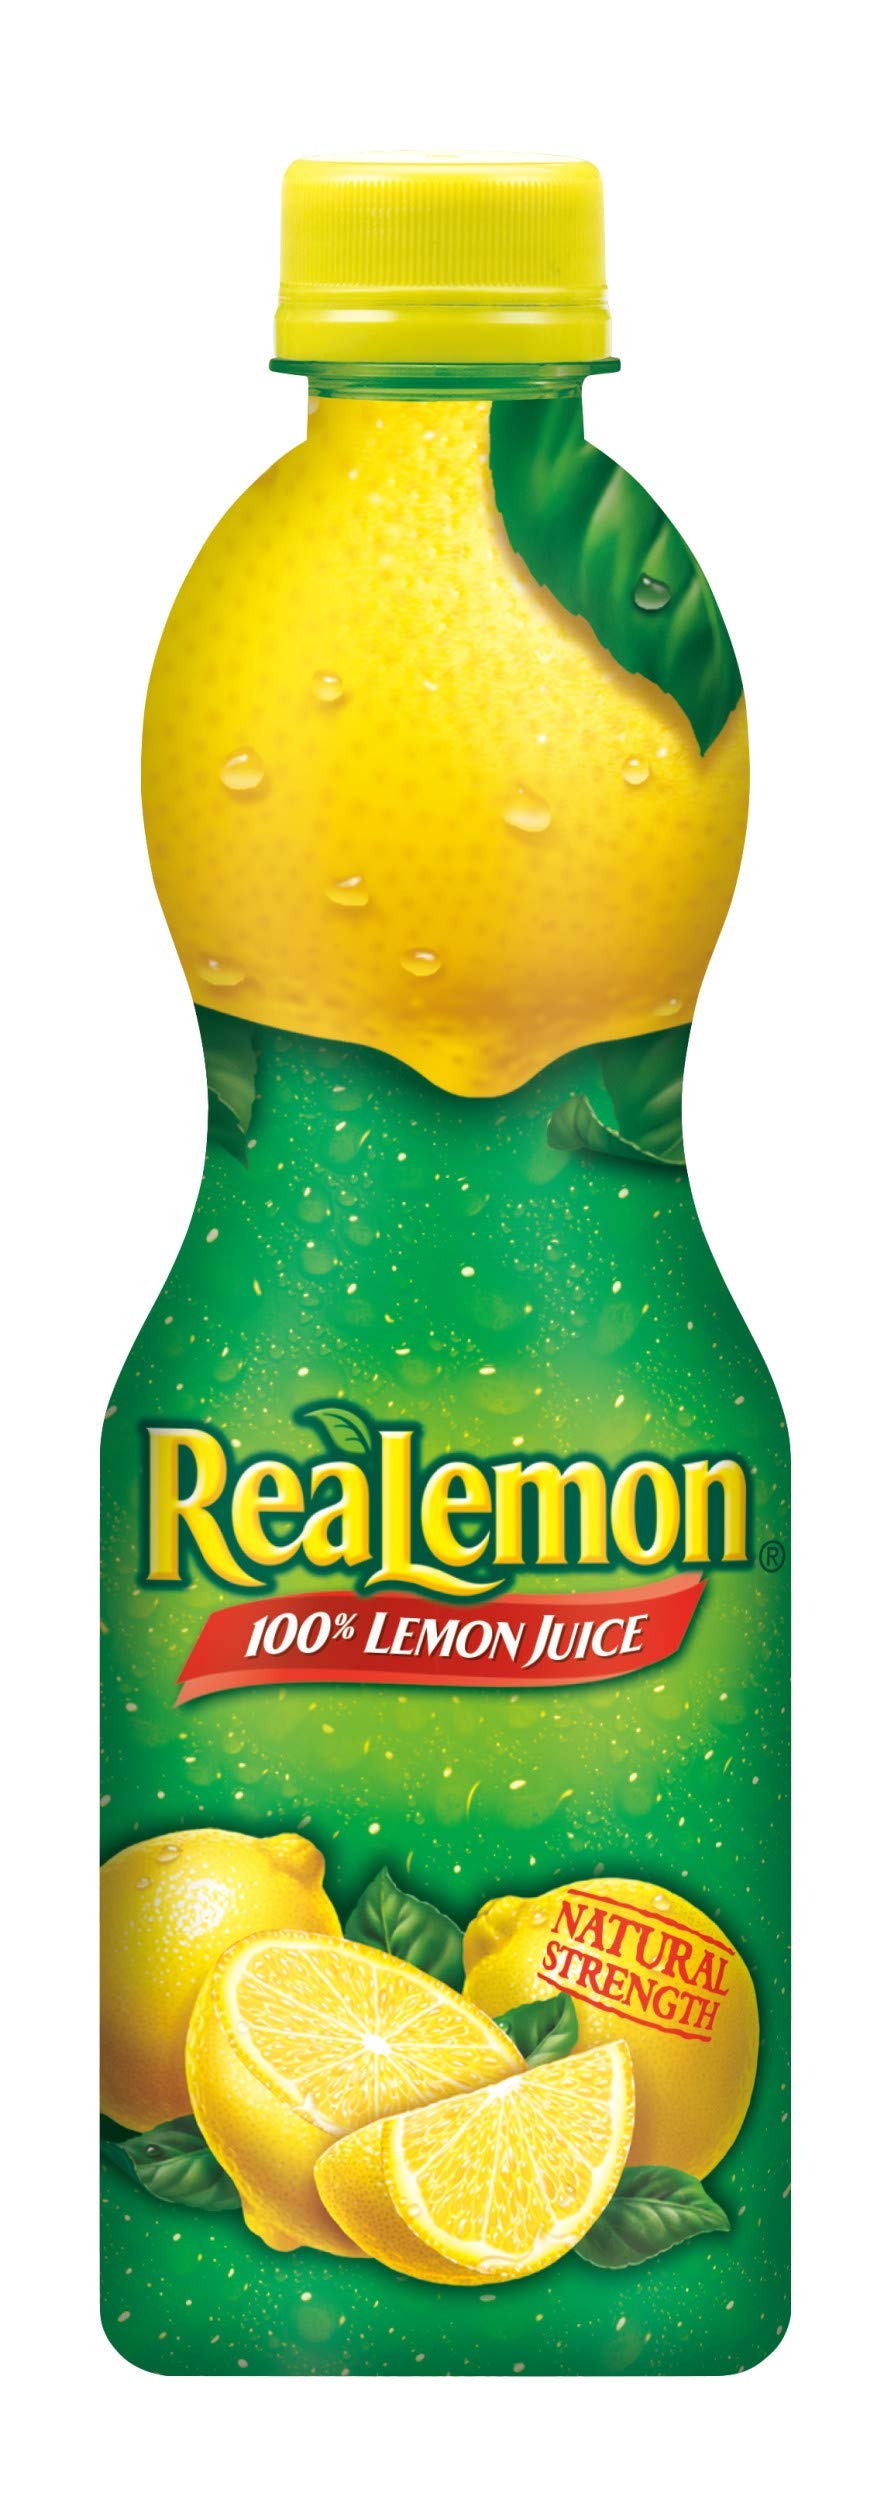
Item Name: ReaLemon, 100% Lemon Juice, 8 Fl Oz Bottle
Bullet Point 1: One 8 fluid ounce bottle
Bullet Point 2: 100% lemon juice from concentrate
Bullet Point 3: Great for use in recipes and beverages
Bullet Point 4: Natural Strength
Bullet Point 5: Great alternative to fresh lemons
Value: 8.0
Unit: Fl Oz

Price: 2.69